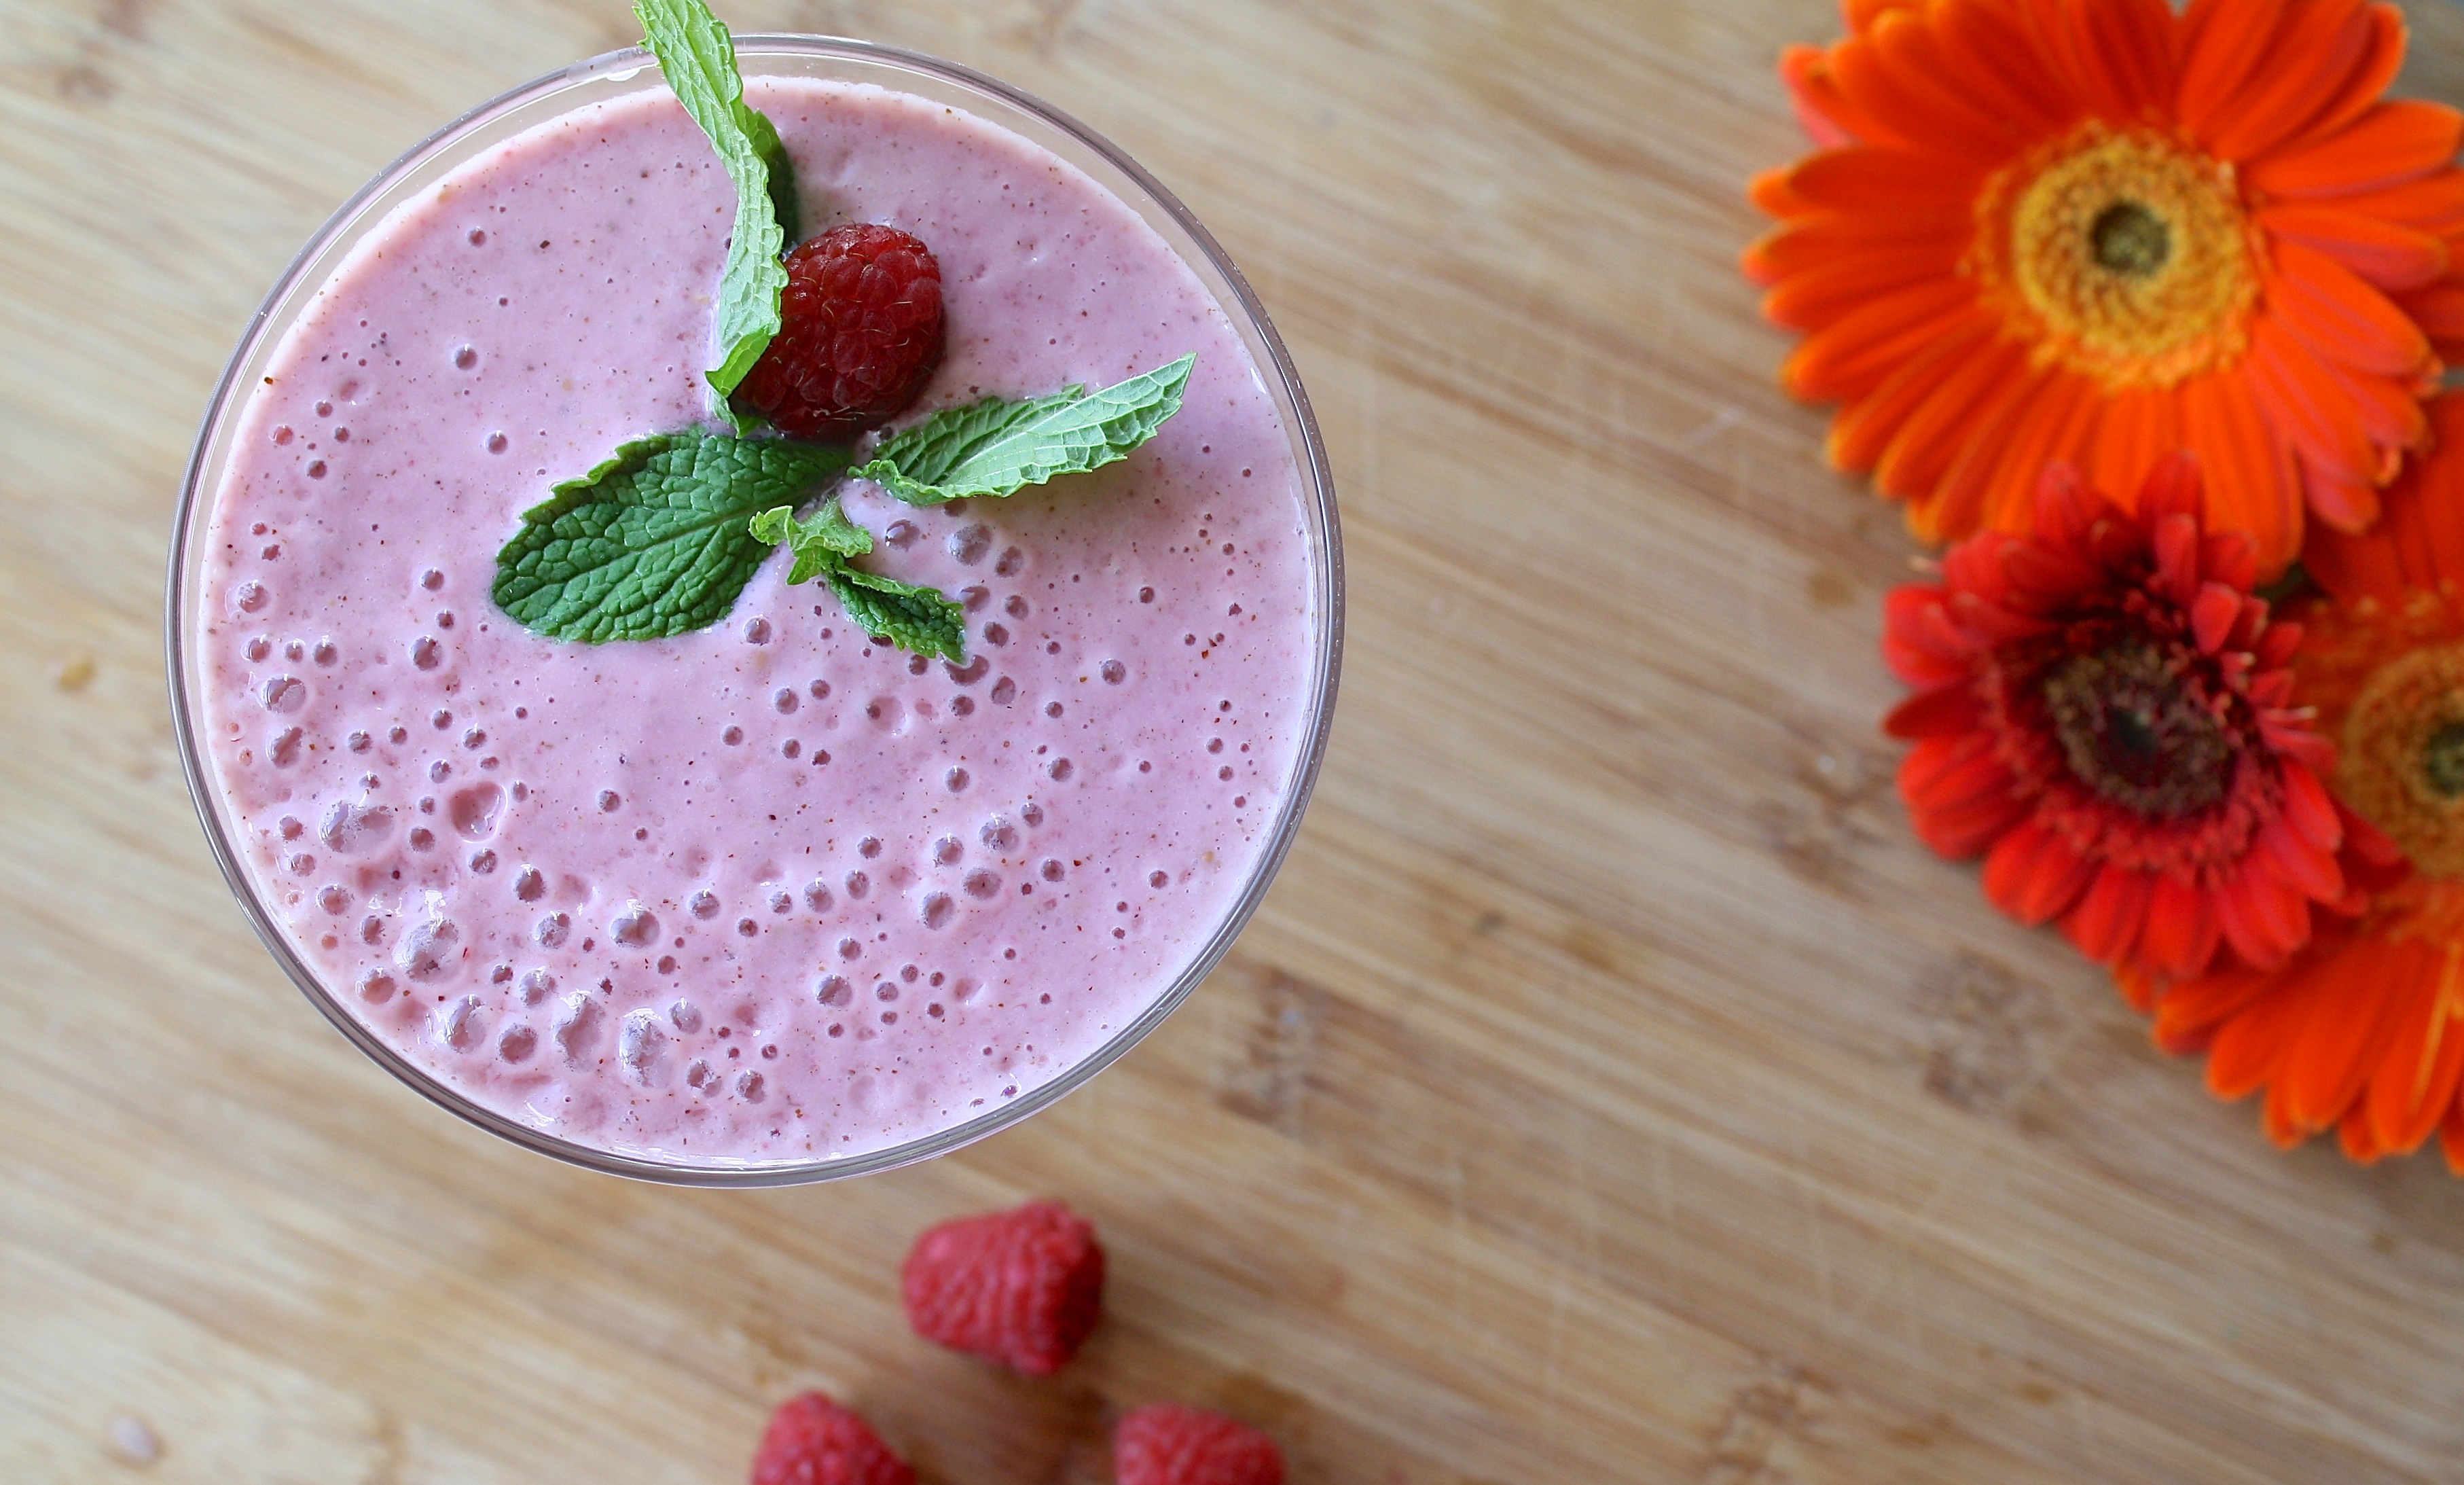
table, plant, raspberry, fruit, berry, flower, petal, glass, food, red, ingredient, produce, fresh, beverage, drink, lifestyle, breakfast, healthy, strawberry, freshness, smoothie, eating, berries, antioxidant, vegan, vegetarian, raw, strawberries, detox, organic, blended, flowering plant, superfood, land plant